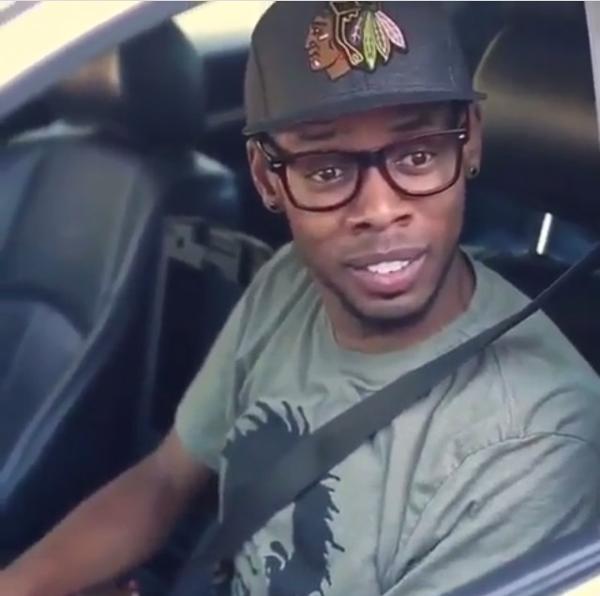
回答: ハンバーガー1つ。あ、ピクルス多めでハンバーグ抜きで。